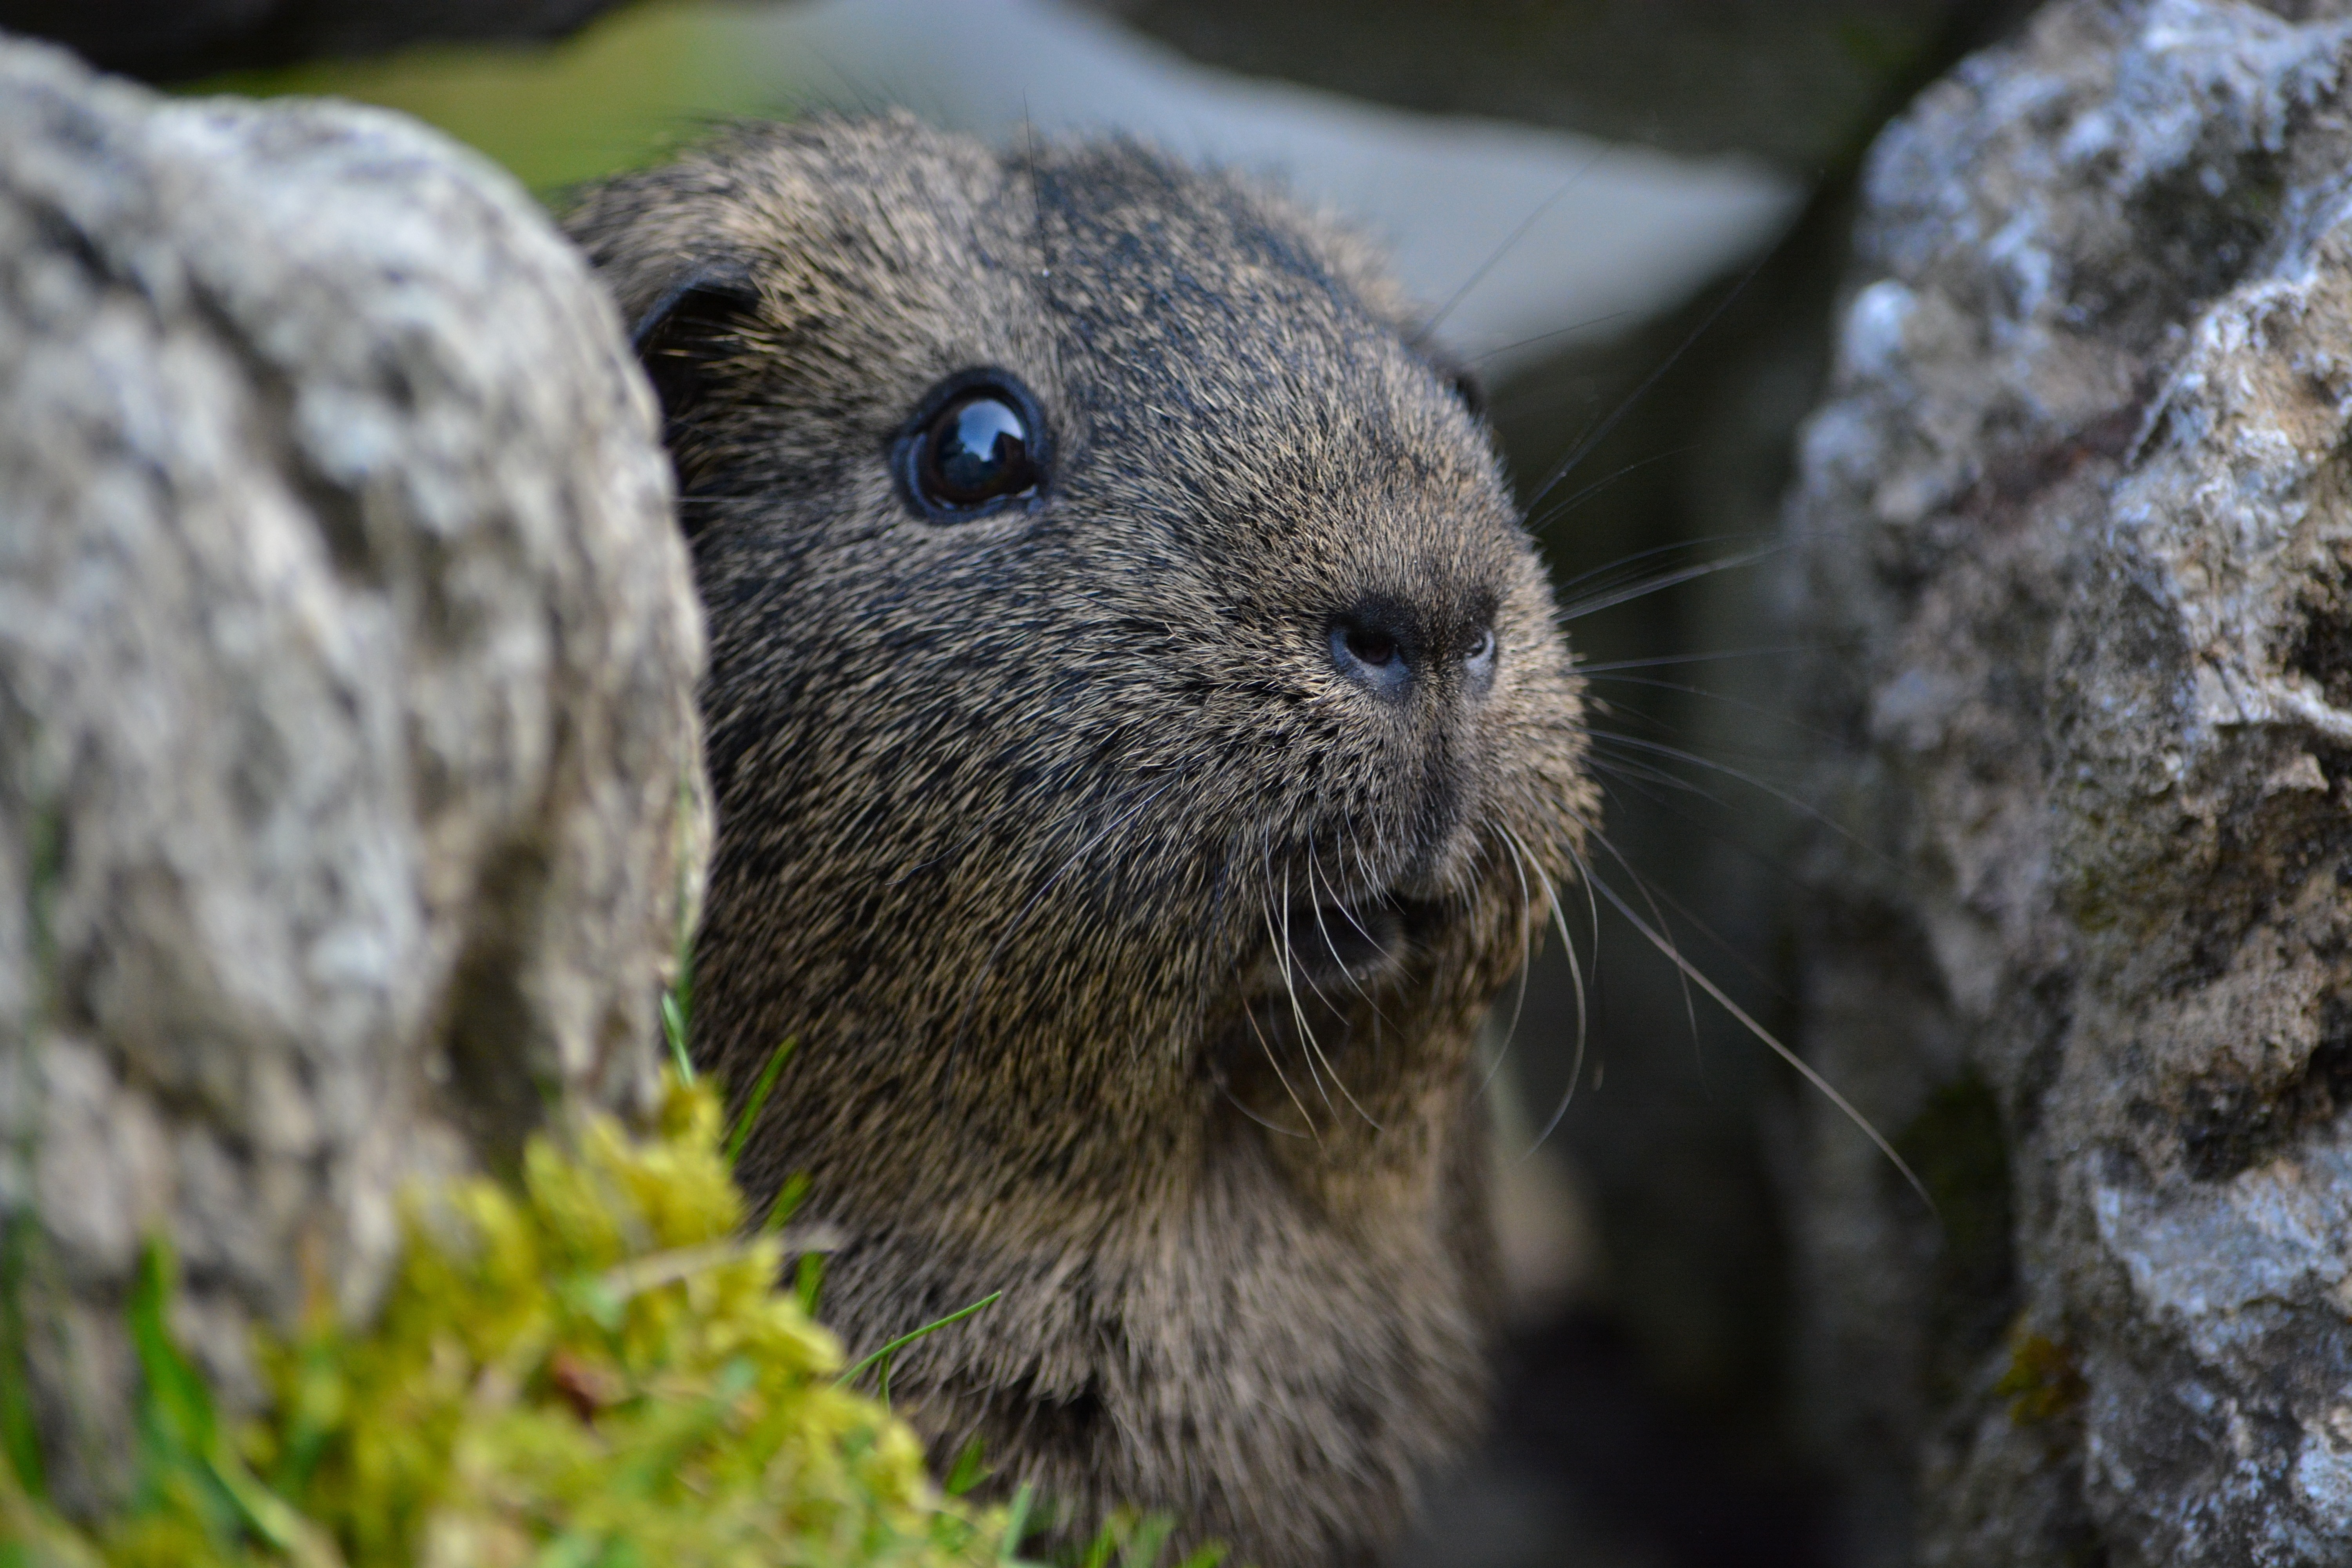
nature, wildlife, mammal, rodent, fauna, guinea pig, close up, whiskers, vertebrate, otter, marmot, smooth hair, black cream agouti